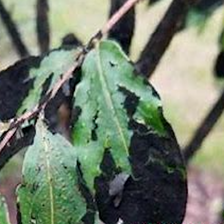
Label: sooty_mold